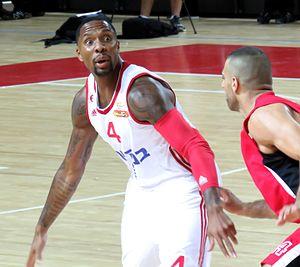
Earl Jerrod « E. J. » Rowland, né le 18 mai 1983 à Francfort-sur-le-Main, en Allemagne, est un joueur américain naturalisé bulgare de basket-ball, évoluant au poste de meneur.